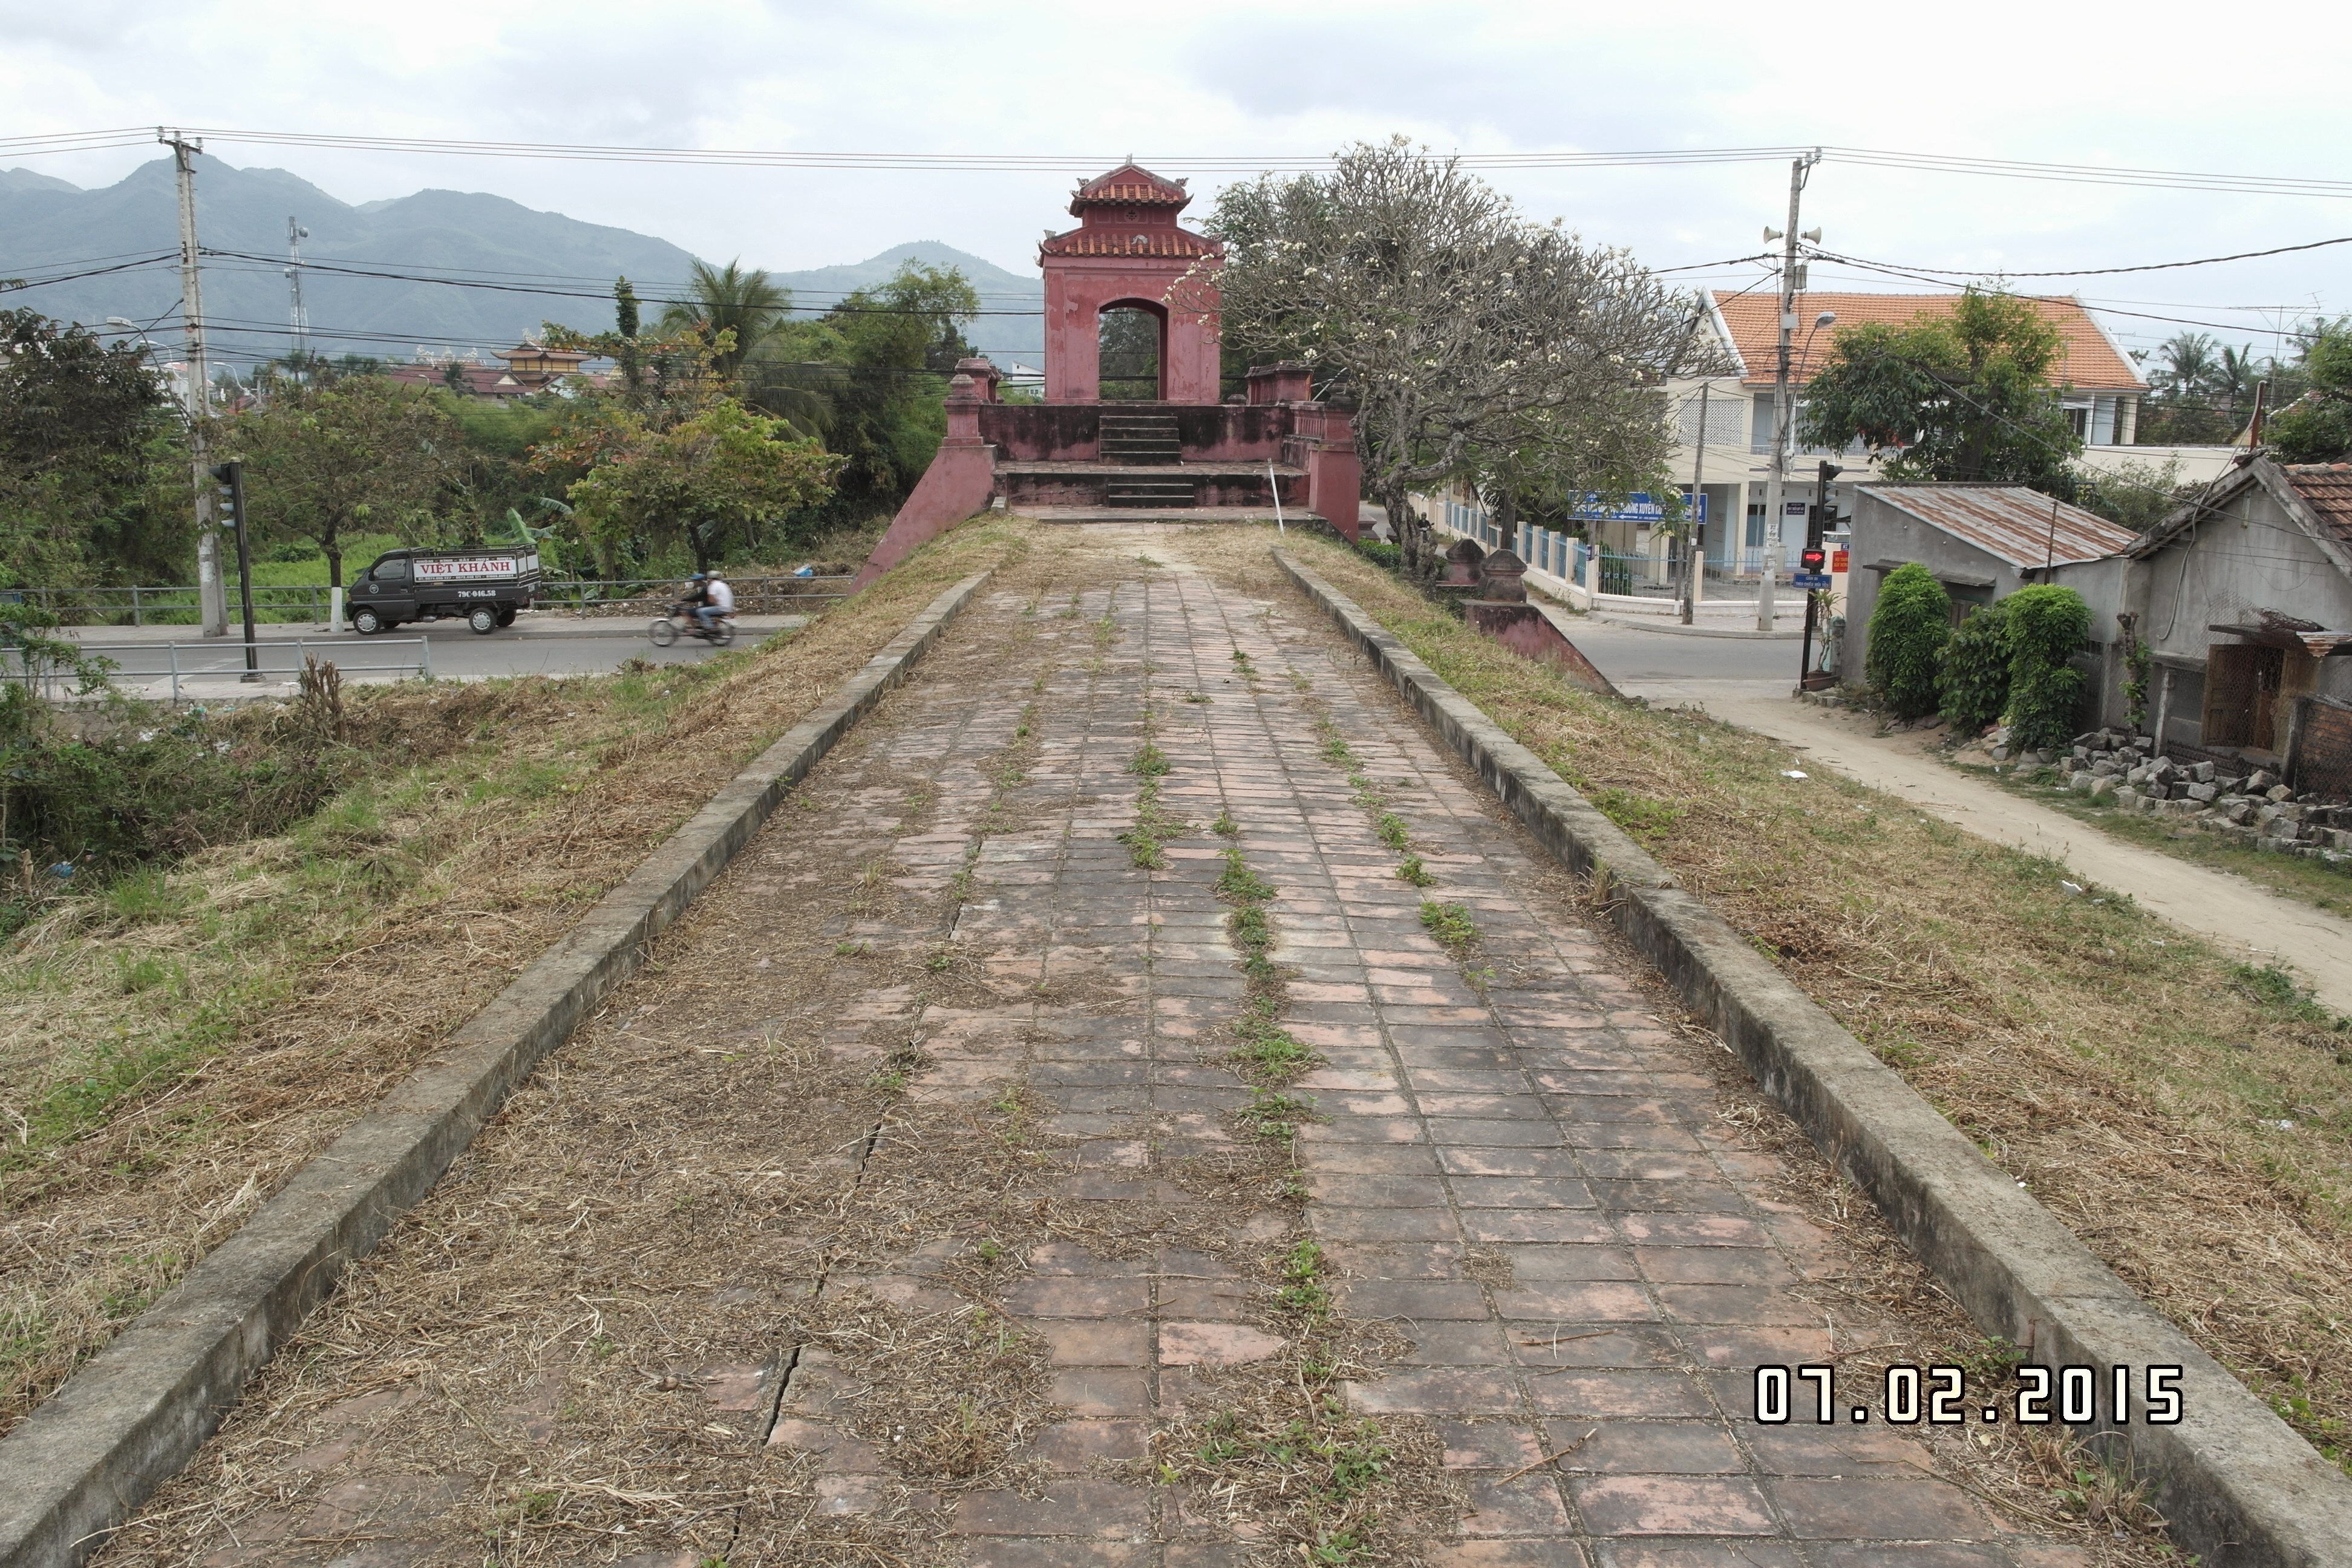
user: text: Con đường lát gạch trong ảnh có màu gì chủ đạo?
assistant: text: Nâu đỏ

user: text: Trong ảnh có bao nhiêu chiếc xe máy đang di chuyển?
assistant: text: Một

user: text: Loại cây có hoa trắng nở rộ gần cổng đỏ là cây gì?
assistant: text: Cây hoa đại (hoa sứ)

user: text: Kiến trúc của cổng màu đỏ trong ảnh gợi nhớ đến loại công trình nào phổ biến ở Việt Nam?
assistant: text: Thành cổ, ở đây là Thành cổ Diên Khánh

user: text: Con đường lát gạch trong ảnh dẫn lên công trình kiến trúc màu đỏ nào, và công trình này nằm ở độ cao tương đối ra sao so với con đường chính phía dưới?
assistant: text: Nó dẫn lên một cổng vòm màu đỏ (có thể là cổng chùa, đền thờ), và công trình này nằm ở vị trí cao hơn hẳn so với con đường chính phía dưới.